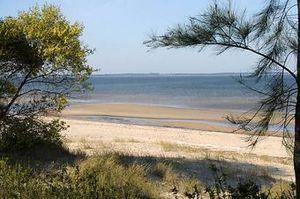
Ciudad del Plata est une ville nouvelle de l'Uruguay située dans le département de San José. Sa population est de 35 588 habitants.
Le département de San José est situé dans le sud-ouest de l'Uruguay.